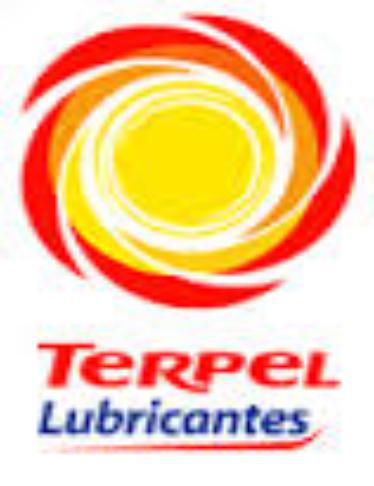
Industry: Transportation